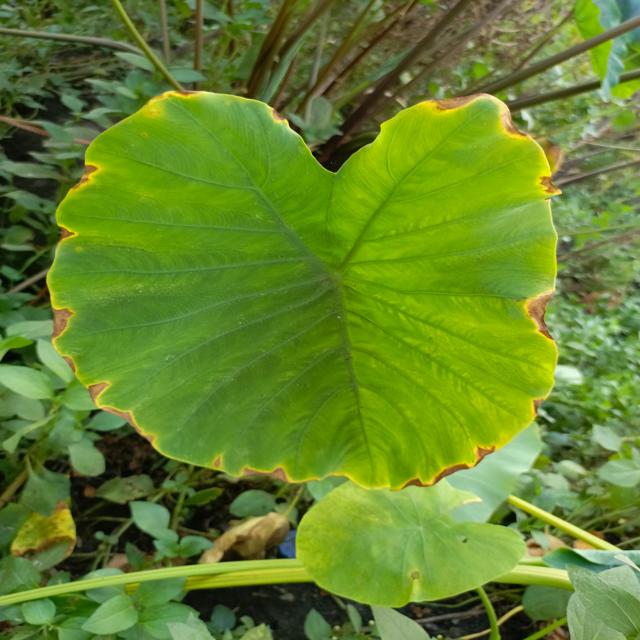
Label: Mid_Blight